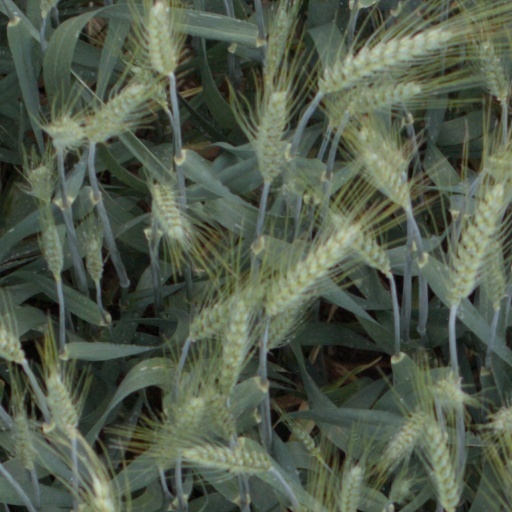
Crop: wheat